Saab 35 Draken

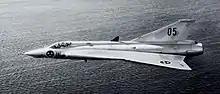
Saab 35E

Twin-seat trainer version designated SK 35C ("Cesar"). 25 aircraft (35801–35825), converted from J 35A1s (Adam kort) between April 1961 to August 1962 by rebuilding the front section of the aircraft, not including the prototype (35800), which flew on December 30, 1959, and was privately owned by Saab. The SK 35C was initially planned to be designated J 35C, before being renamed to "SK 35C" in January 1960. The twenty five SK 35C (J 35C) front sections were ordered on August 24, 1956.